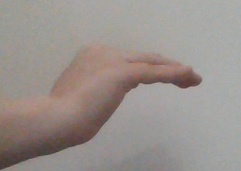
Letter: haa